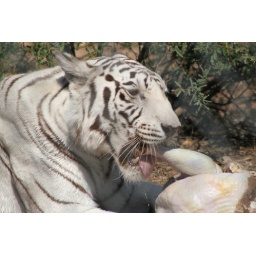
A white tiger at Out of Africa Wildlife Park in Arizona enjoys a big meal.